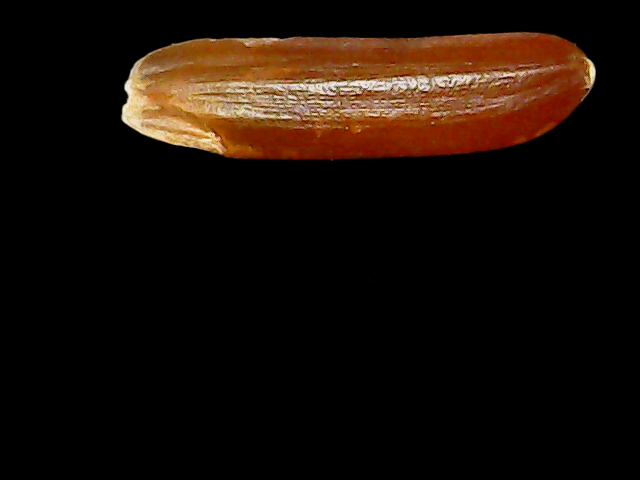
Rice variety: Binadhan20